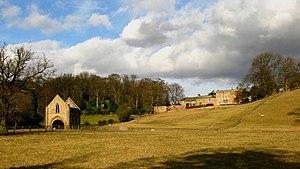
Donwell Abbey est le domaine ancestral de Mr Knightley, protagoniste masculin d'Emma, quatrième roman édité de Jane Austen, paru fin 1815. Ce domaine imaginaire est situé dans le Surrey, à environ un mile au sud de Hartfield, la demeure de l'héroïne, Emma Woodhouse, et de la bourgade de Highbury. La ville la plus proche est Kingston, à l'époque un gros bourg en amont de Londres sur la rive droite de la Tamise, et Londres n'est qu'à 16 miles, facilement accessible dans la journée.